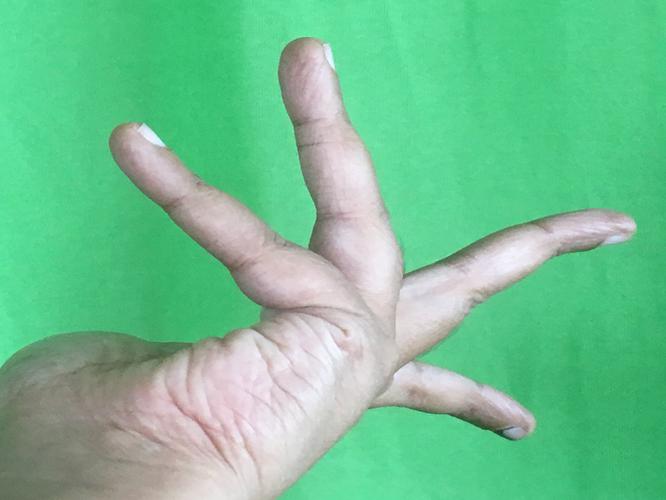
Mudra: Alapadmam
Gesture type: single_hand